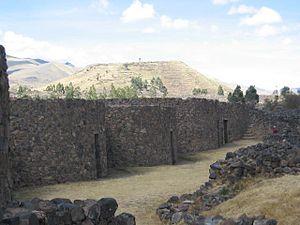
Raqchi est un site inca situé à une altitude de 3 500 m environ, dans le département de Cusco, au Pérou. Il est entouré d'une muraille en pierre de lave avec deux entrées pour le Chemin de l'Inca qui va au Machu Picchu.